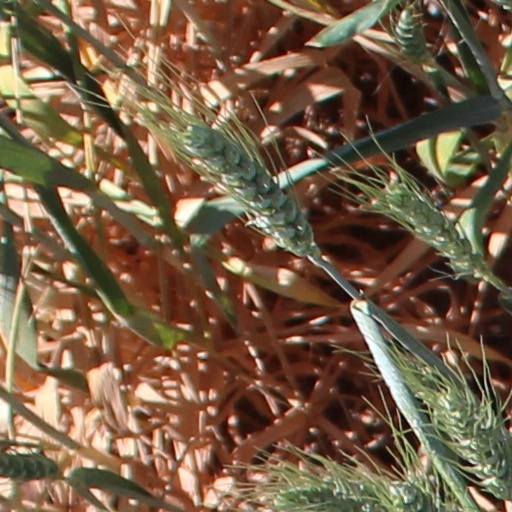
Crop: wheat